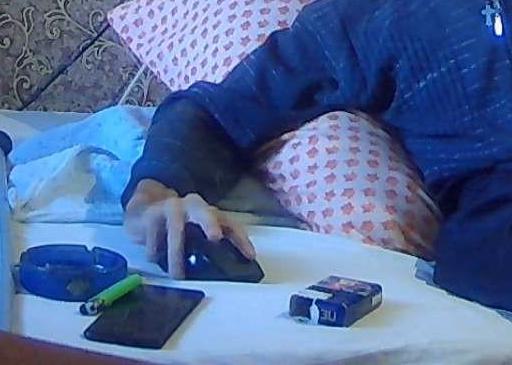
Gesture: no_gesture